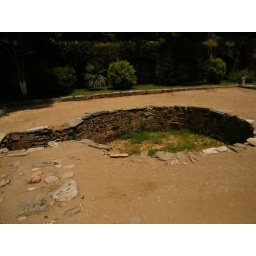
Hole in the ground at Mary's house